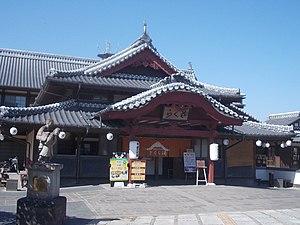
Yamaga est une ville située dans la préfecture de Kumamoto, au Japon.